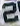
Number: 2